Cengiz Topel

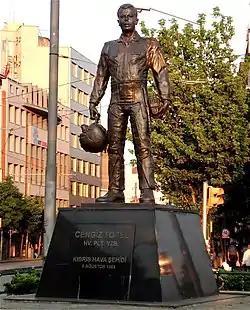
Statue of Topel in Eskişehir, Turkey

Cengiz Topel (September 2, 1934 – August 8, 1964) was a fighter pilot and captain of the Turkish Air Force.